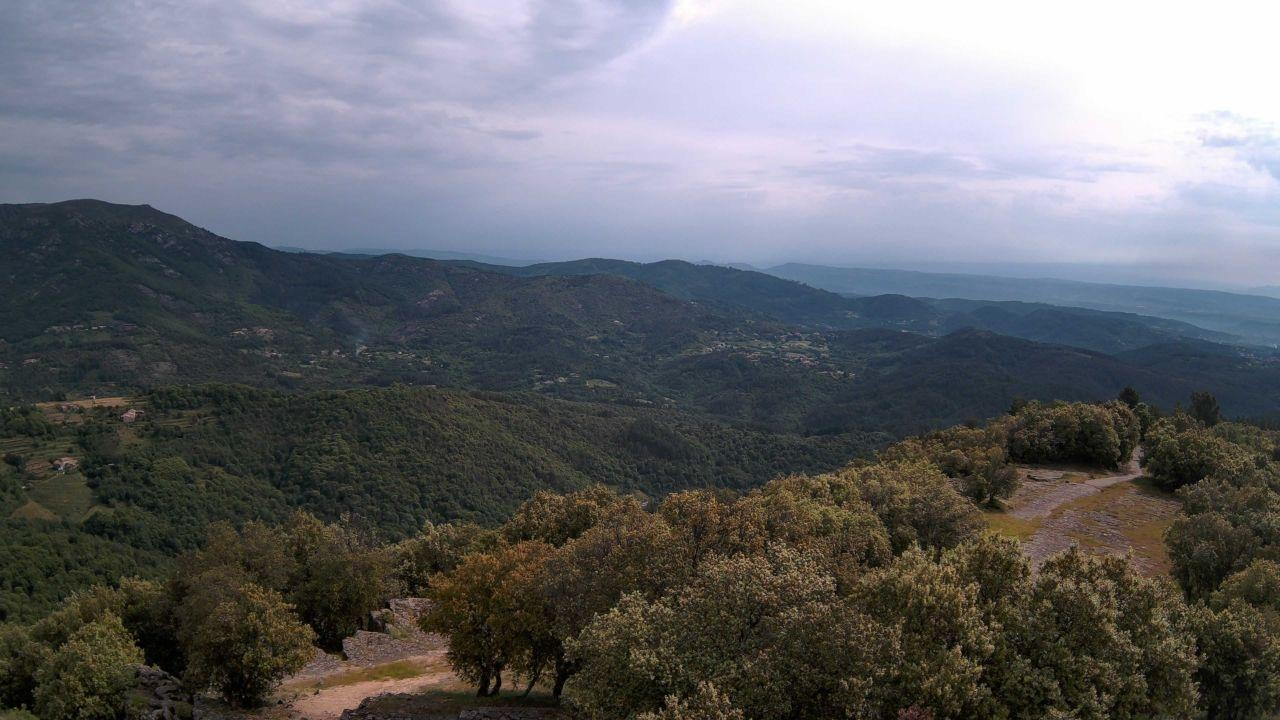
Fire: no
Smoke: yes